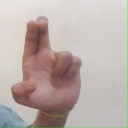
अक्षर: आ